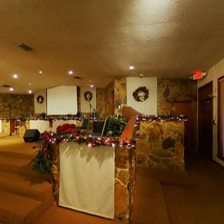
Label: streetView